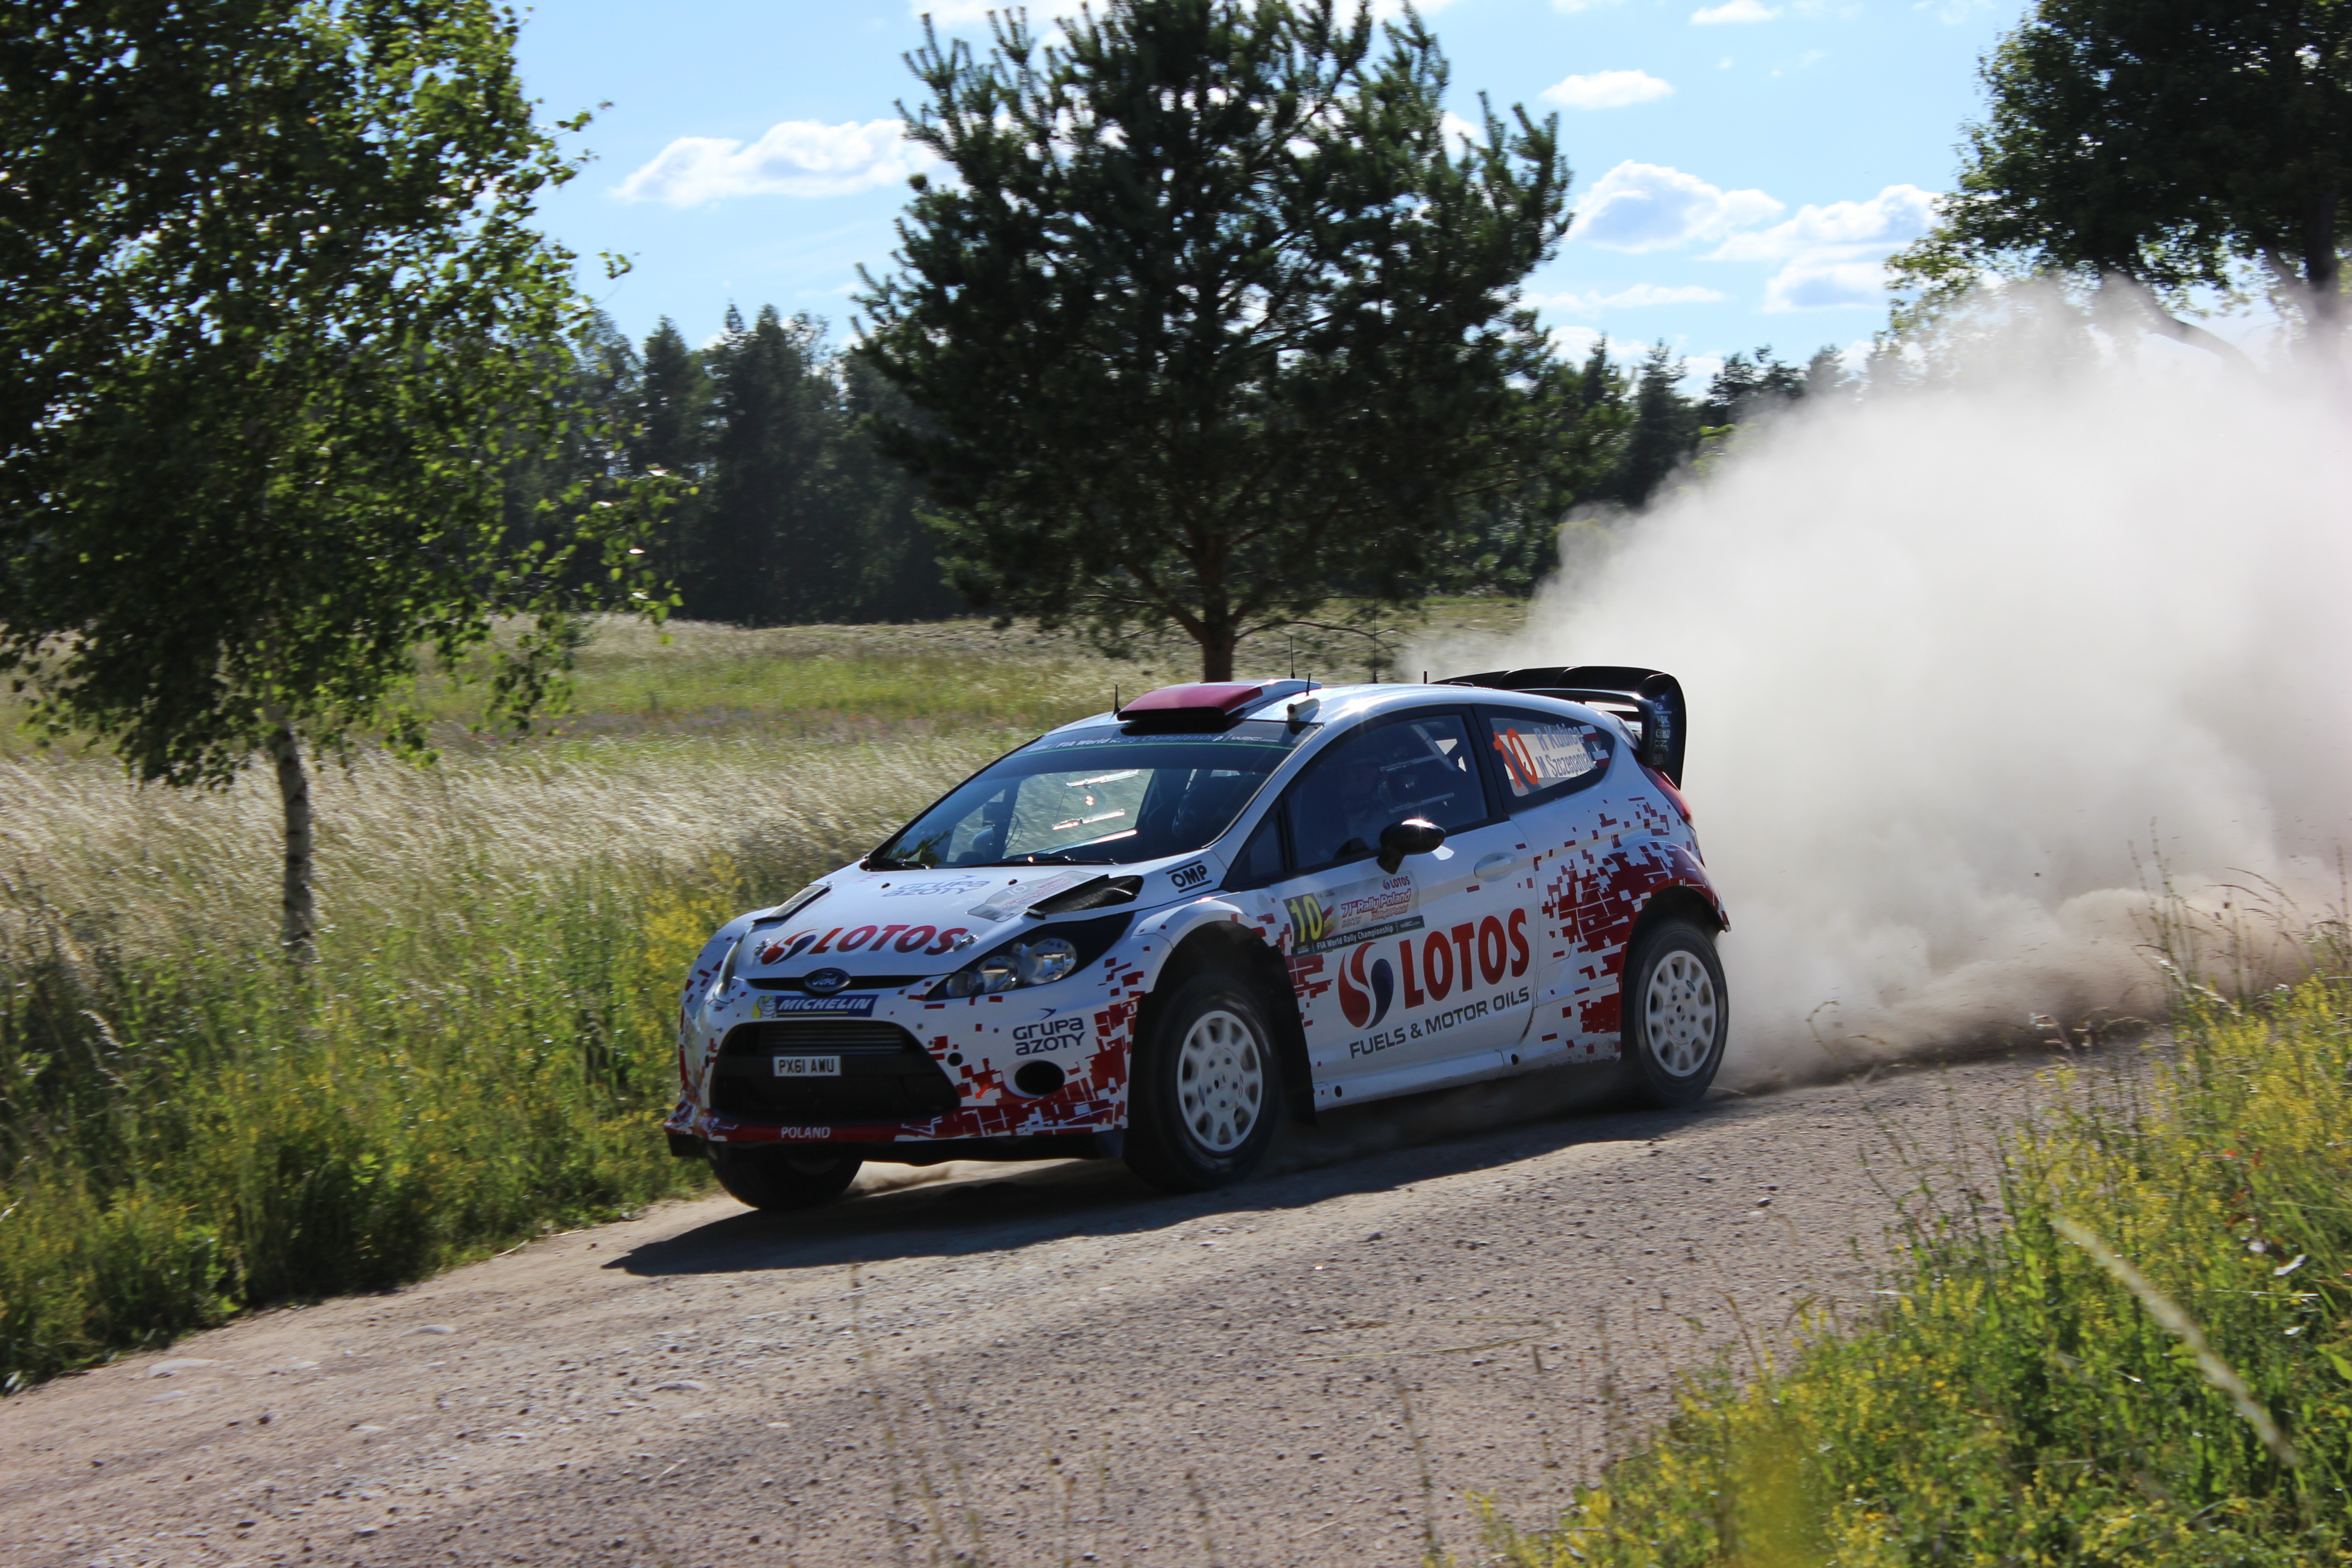
car, vehicle, race car, ford, sports, racing, lotus, motorsport, wrc, rally poland 2014, auto racing, automobile make, automotive design, rallycross, rallying, world rally championship, world rally car, m sport, robert kubica